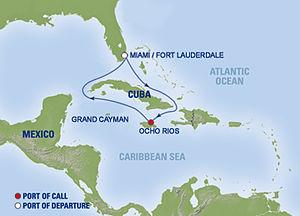
70 000 Tons of Metal est un festival de musique heavy metal annuellement organisé en mer, à bord d'un bateau de croisière, réunissant plus de 60 groupes de heavy metal internationaux sur de multiples scènes, pendant 5 jours, incluant une escale d’une journée dans les Caraïbes.